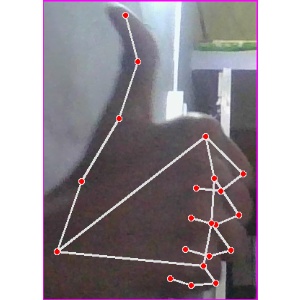
अक्षर: थ